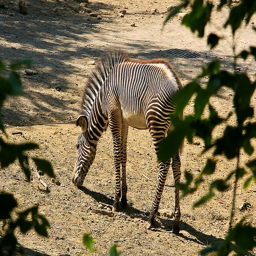
An adorable zebra grazing on dried grass in an open field.
A zebra sniffs the ground near some leaves.
a young zebra with its nose to the ground
A zebra is grasing in the dry grass area.
A zebra standing in the dirt with its head to the ground.